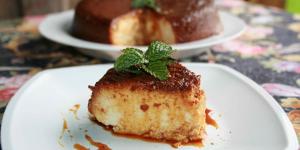
flan de requeson casero